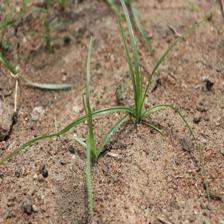
Label: Grass